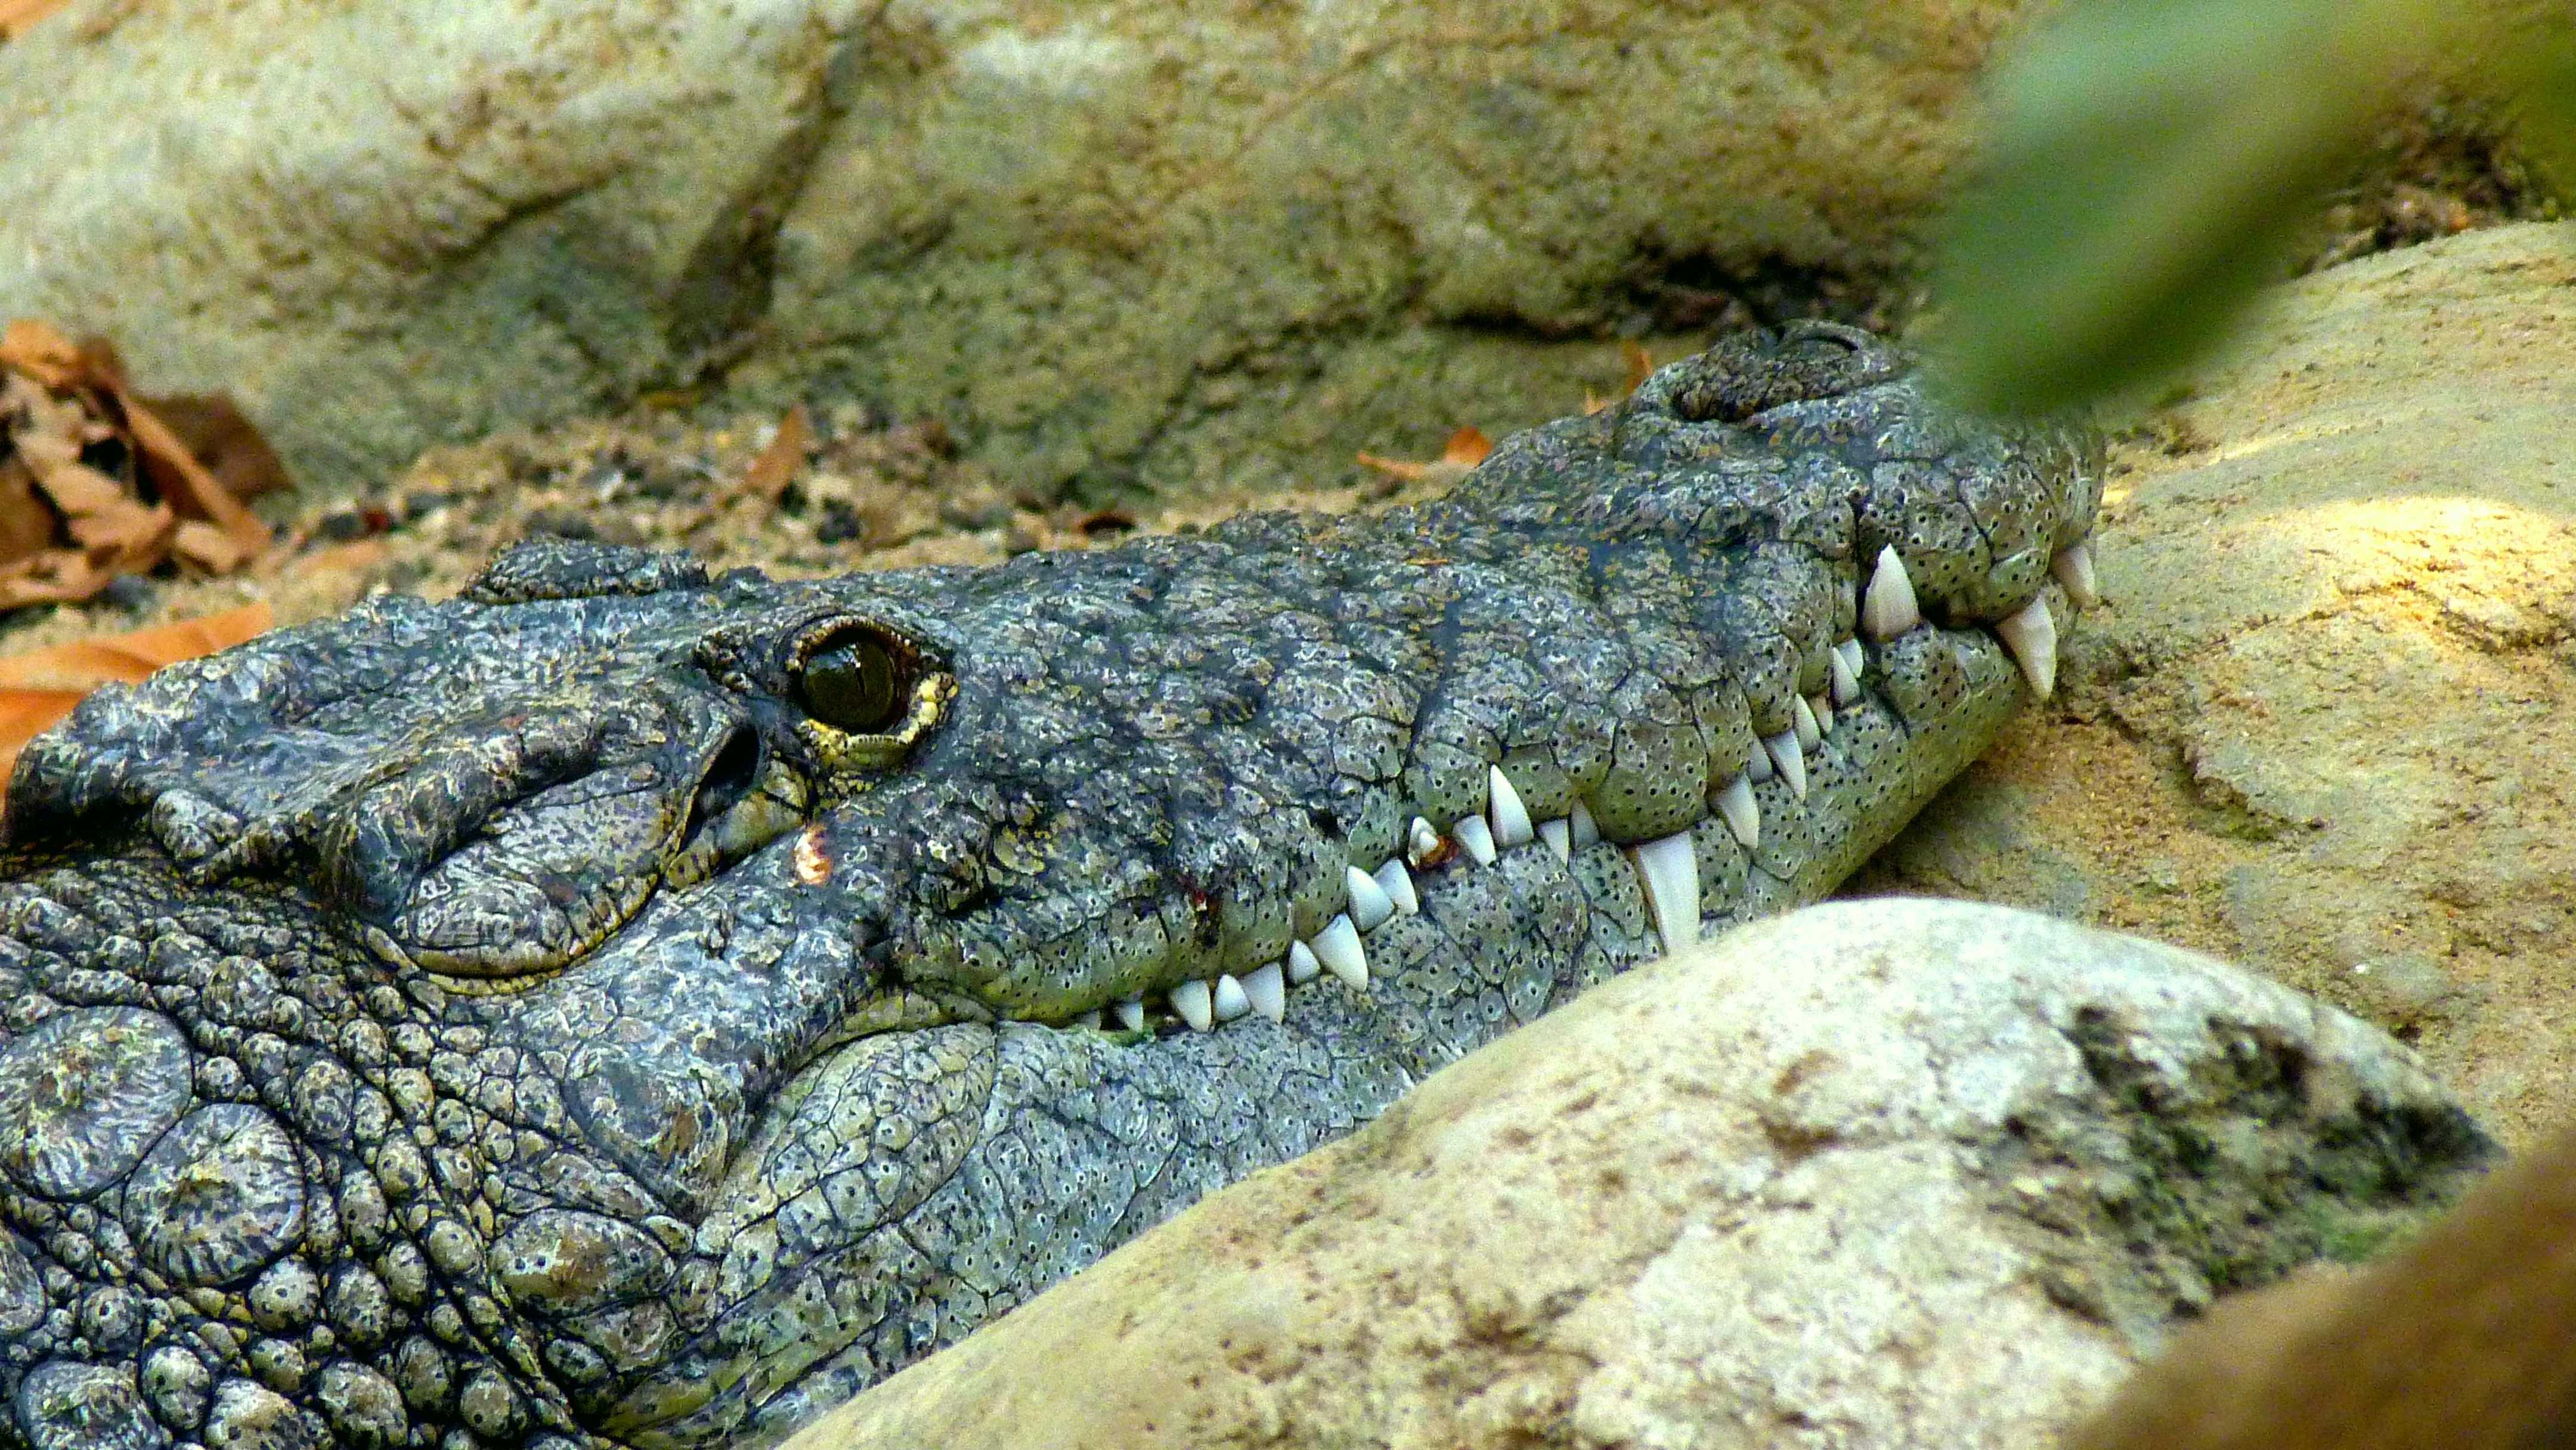
wildlife, predator, reptile, amphibian, fauna, lizard, crocodile, vertebrate, dangerous, cold blooded animals, crocodilia, american alligator, lacertidae, nile crocodile